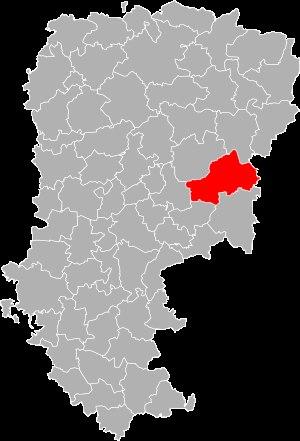
Le canton de Sissonne est une ancienne division administrative française située dans le département de l'Aisne et la région Picardie.